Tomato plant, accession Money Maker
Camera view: bottom (45 deg); turntable rotation: 240 degrees
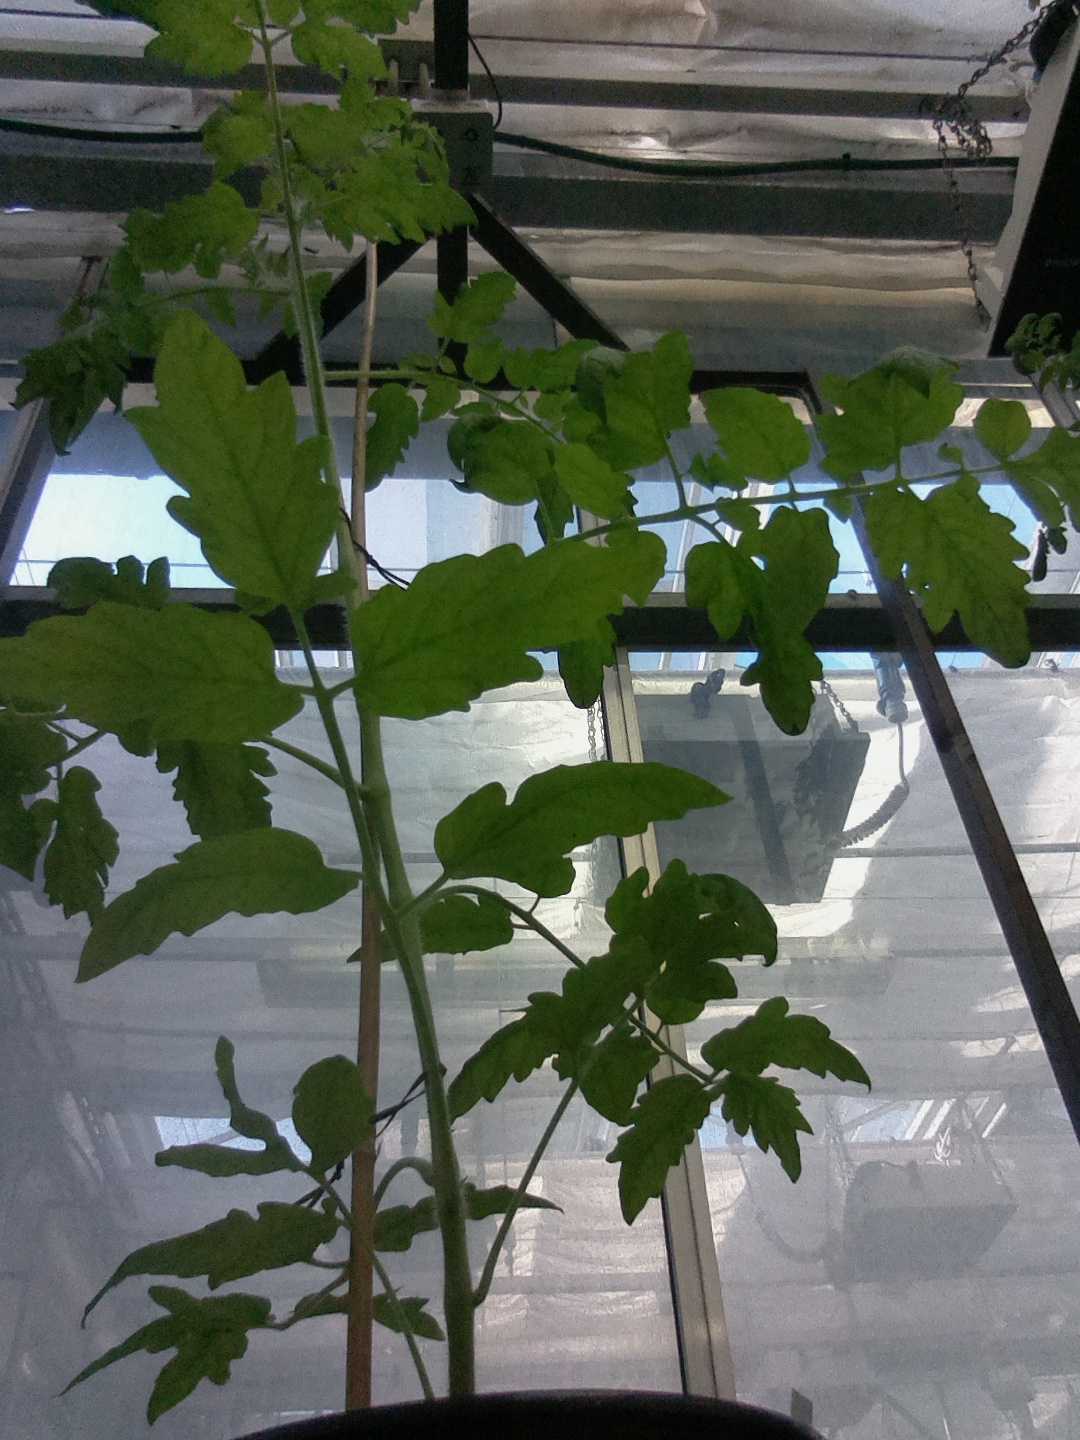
BBCH growth stage 54: 4 inflorescences visible